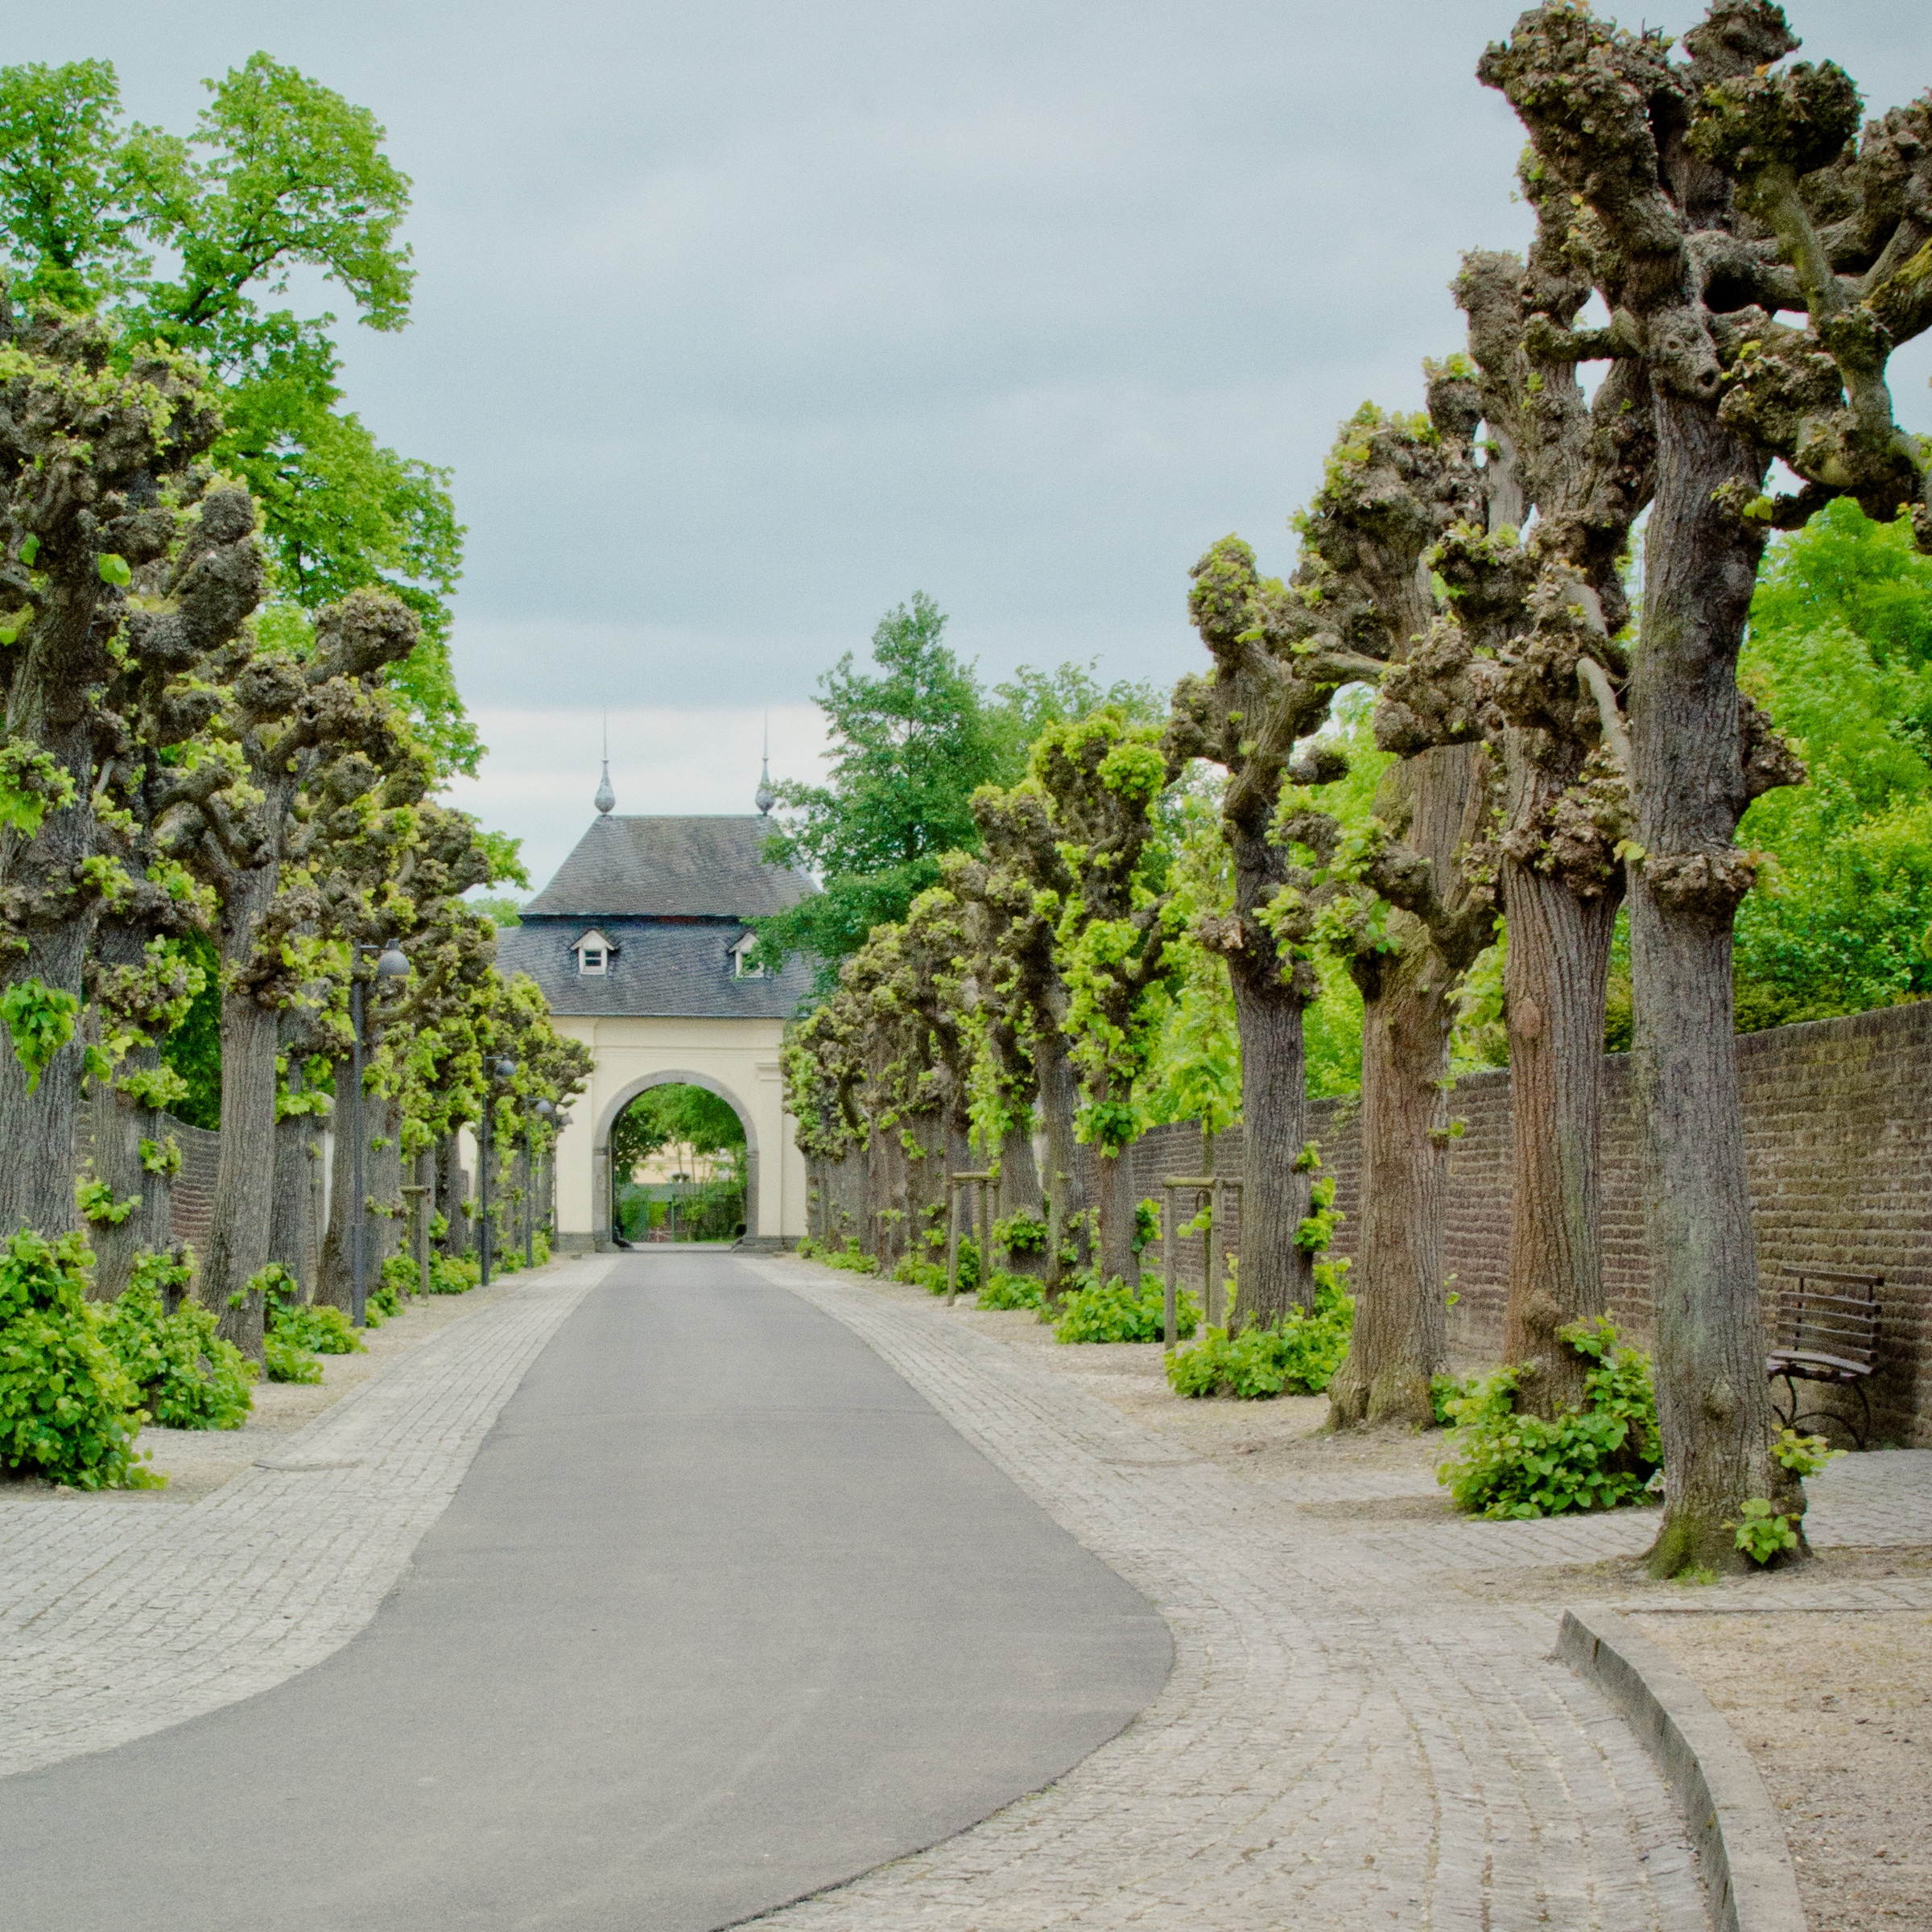
tree, plant, road, street, flower, village, suburb, green, park, garden, trees, avenue, infrastructure, passage, cologne, estate, mood, away, neighbourhood, rural area, gatehouse, tree lined avenue, residential area, knechtsteden monastery, woody plant